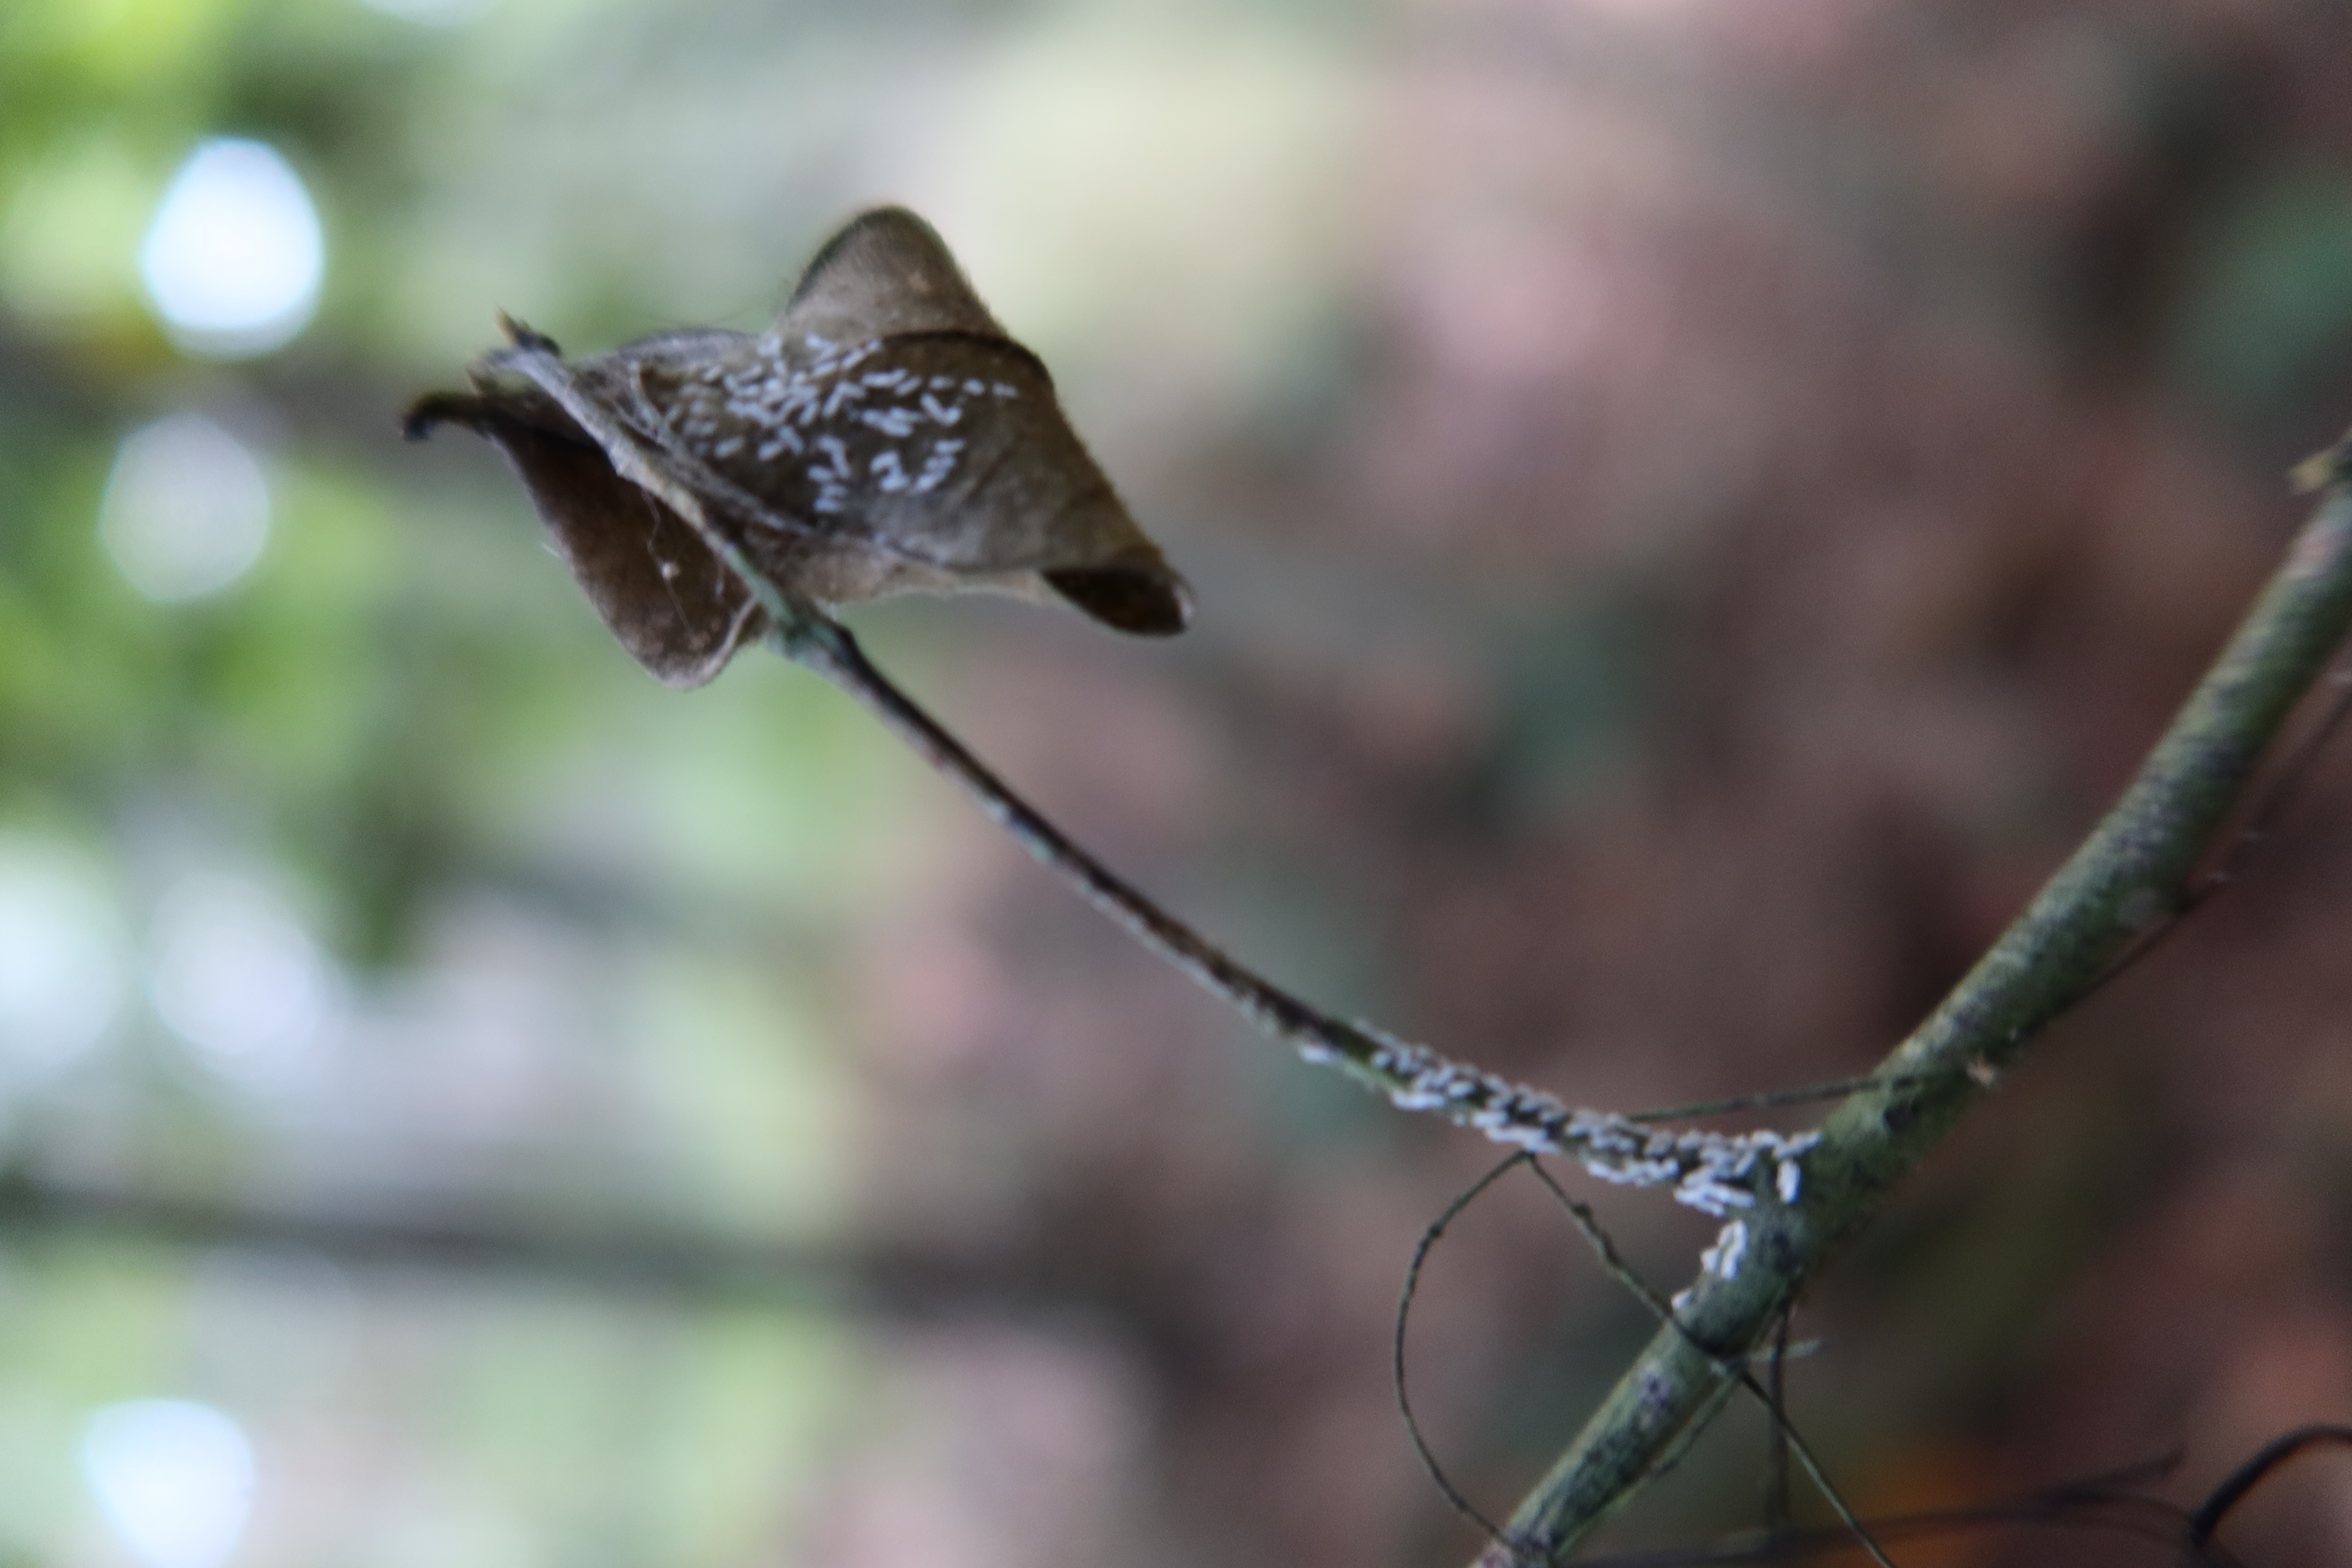
Label: Mealy bugs